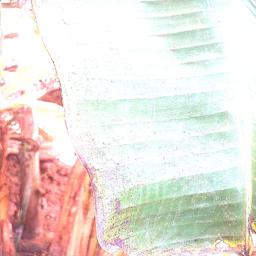
Label: MALBHOG LEAF